Lefty Driesell

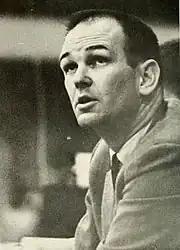
Driesell at Davidson in 1963

After graduating high school in 1950, Driesell received a full scholarship to attend Duke University, where he played center on the basketball team under head coach Harold Bradley. Driesell graduated with a bachelor's degree in education in 1954.